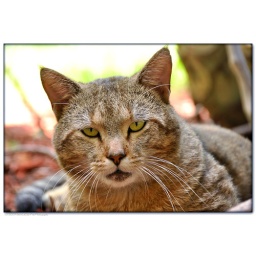
A cat with a remarkable blend of beige and brown colors spends the afternoon relaxing in his apartment courtyard.